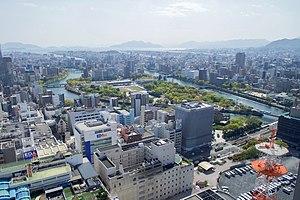
Naka est l'un des huit arrondissements de la ville d'Hiroshima au Japon. Il est situé au sud de la ville.